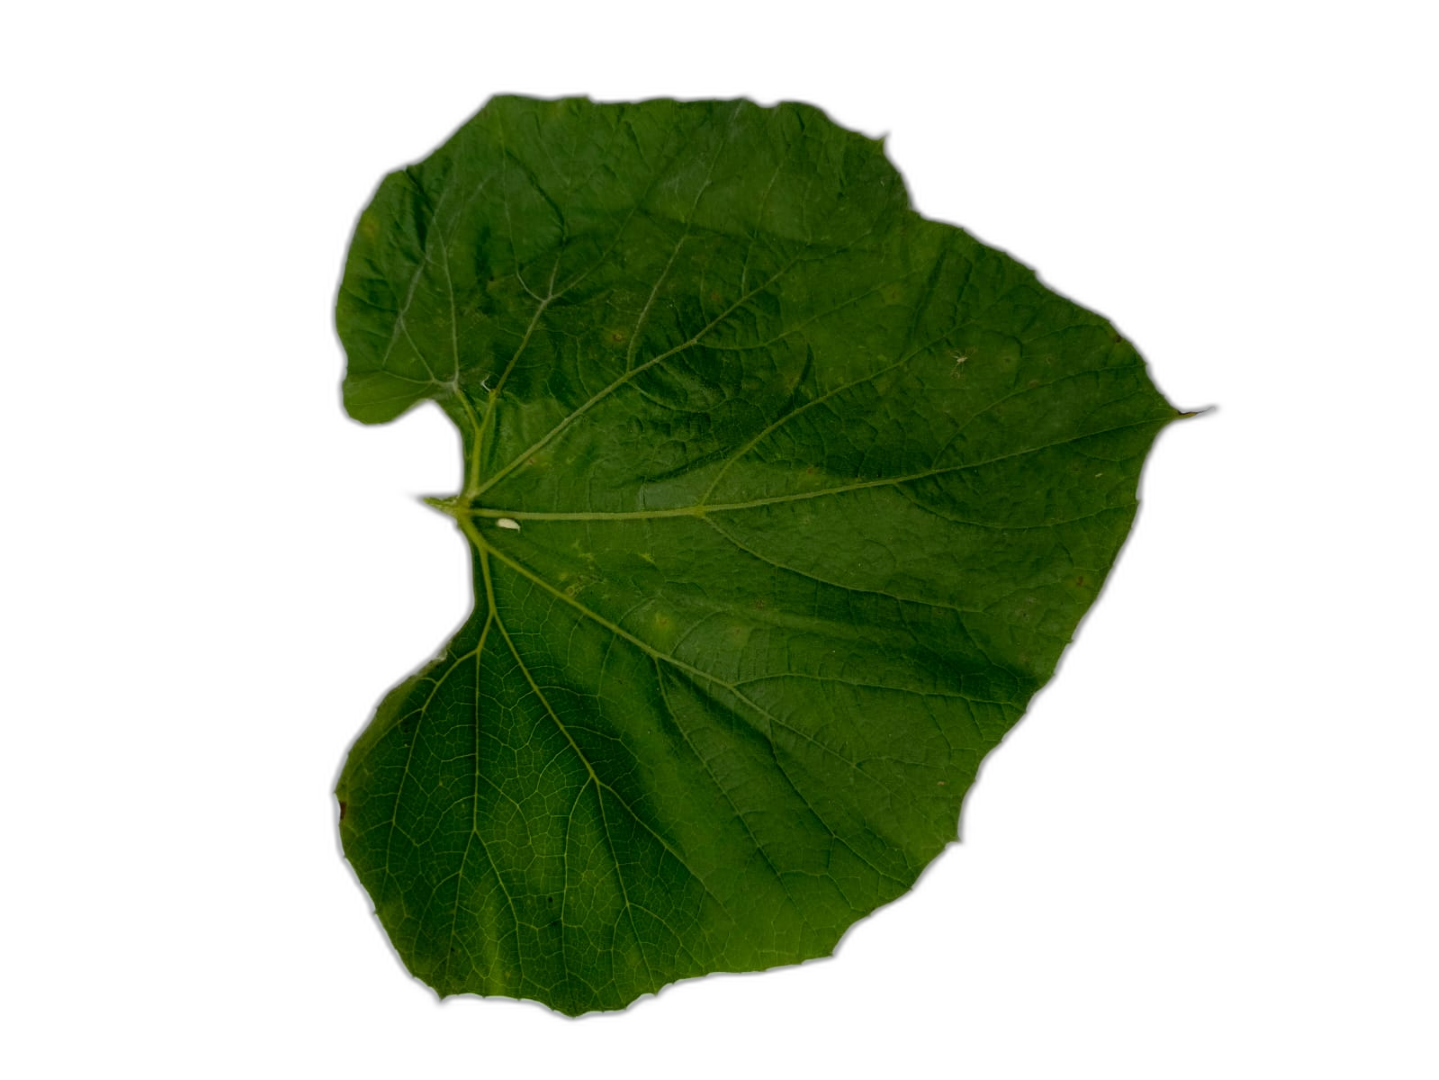
Crop: Bottle Gourd
Label: Early_Alternaria_Leaf_Blight